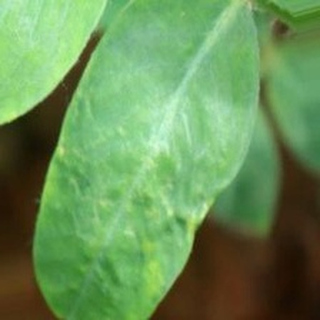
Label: healthy_groundnut